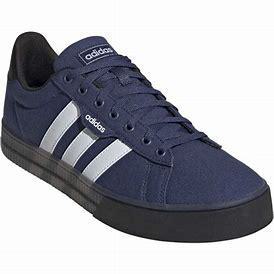
Brand: Adidas
Model: Daily 3